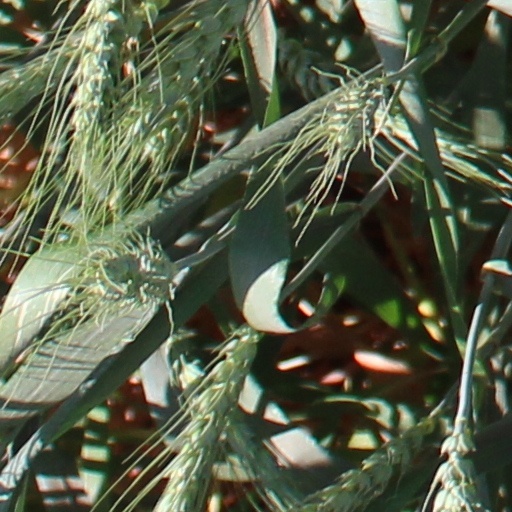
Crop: wheat